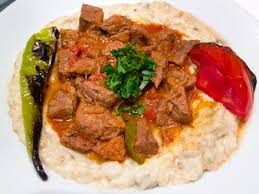
Yemek: hunkar_begendi